Lord & Burnham Building

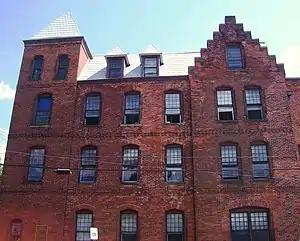
A closer view of the building

Greenhouses were always erected at the factory before being disassembled and shipped for quality assurance purposes. The company claimed several other innovations in addition to the iron framing it had developed for Lyndhurst. It opened factories elsewhere in the country by the 1920s, and by 1930 it held nine patents related to greenhouse manufacture.